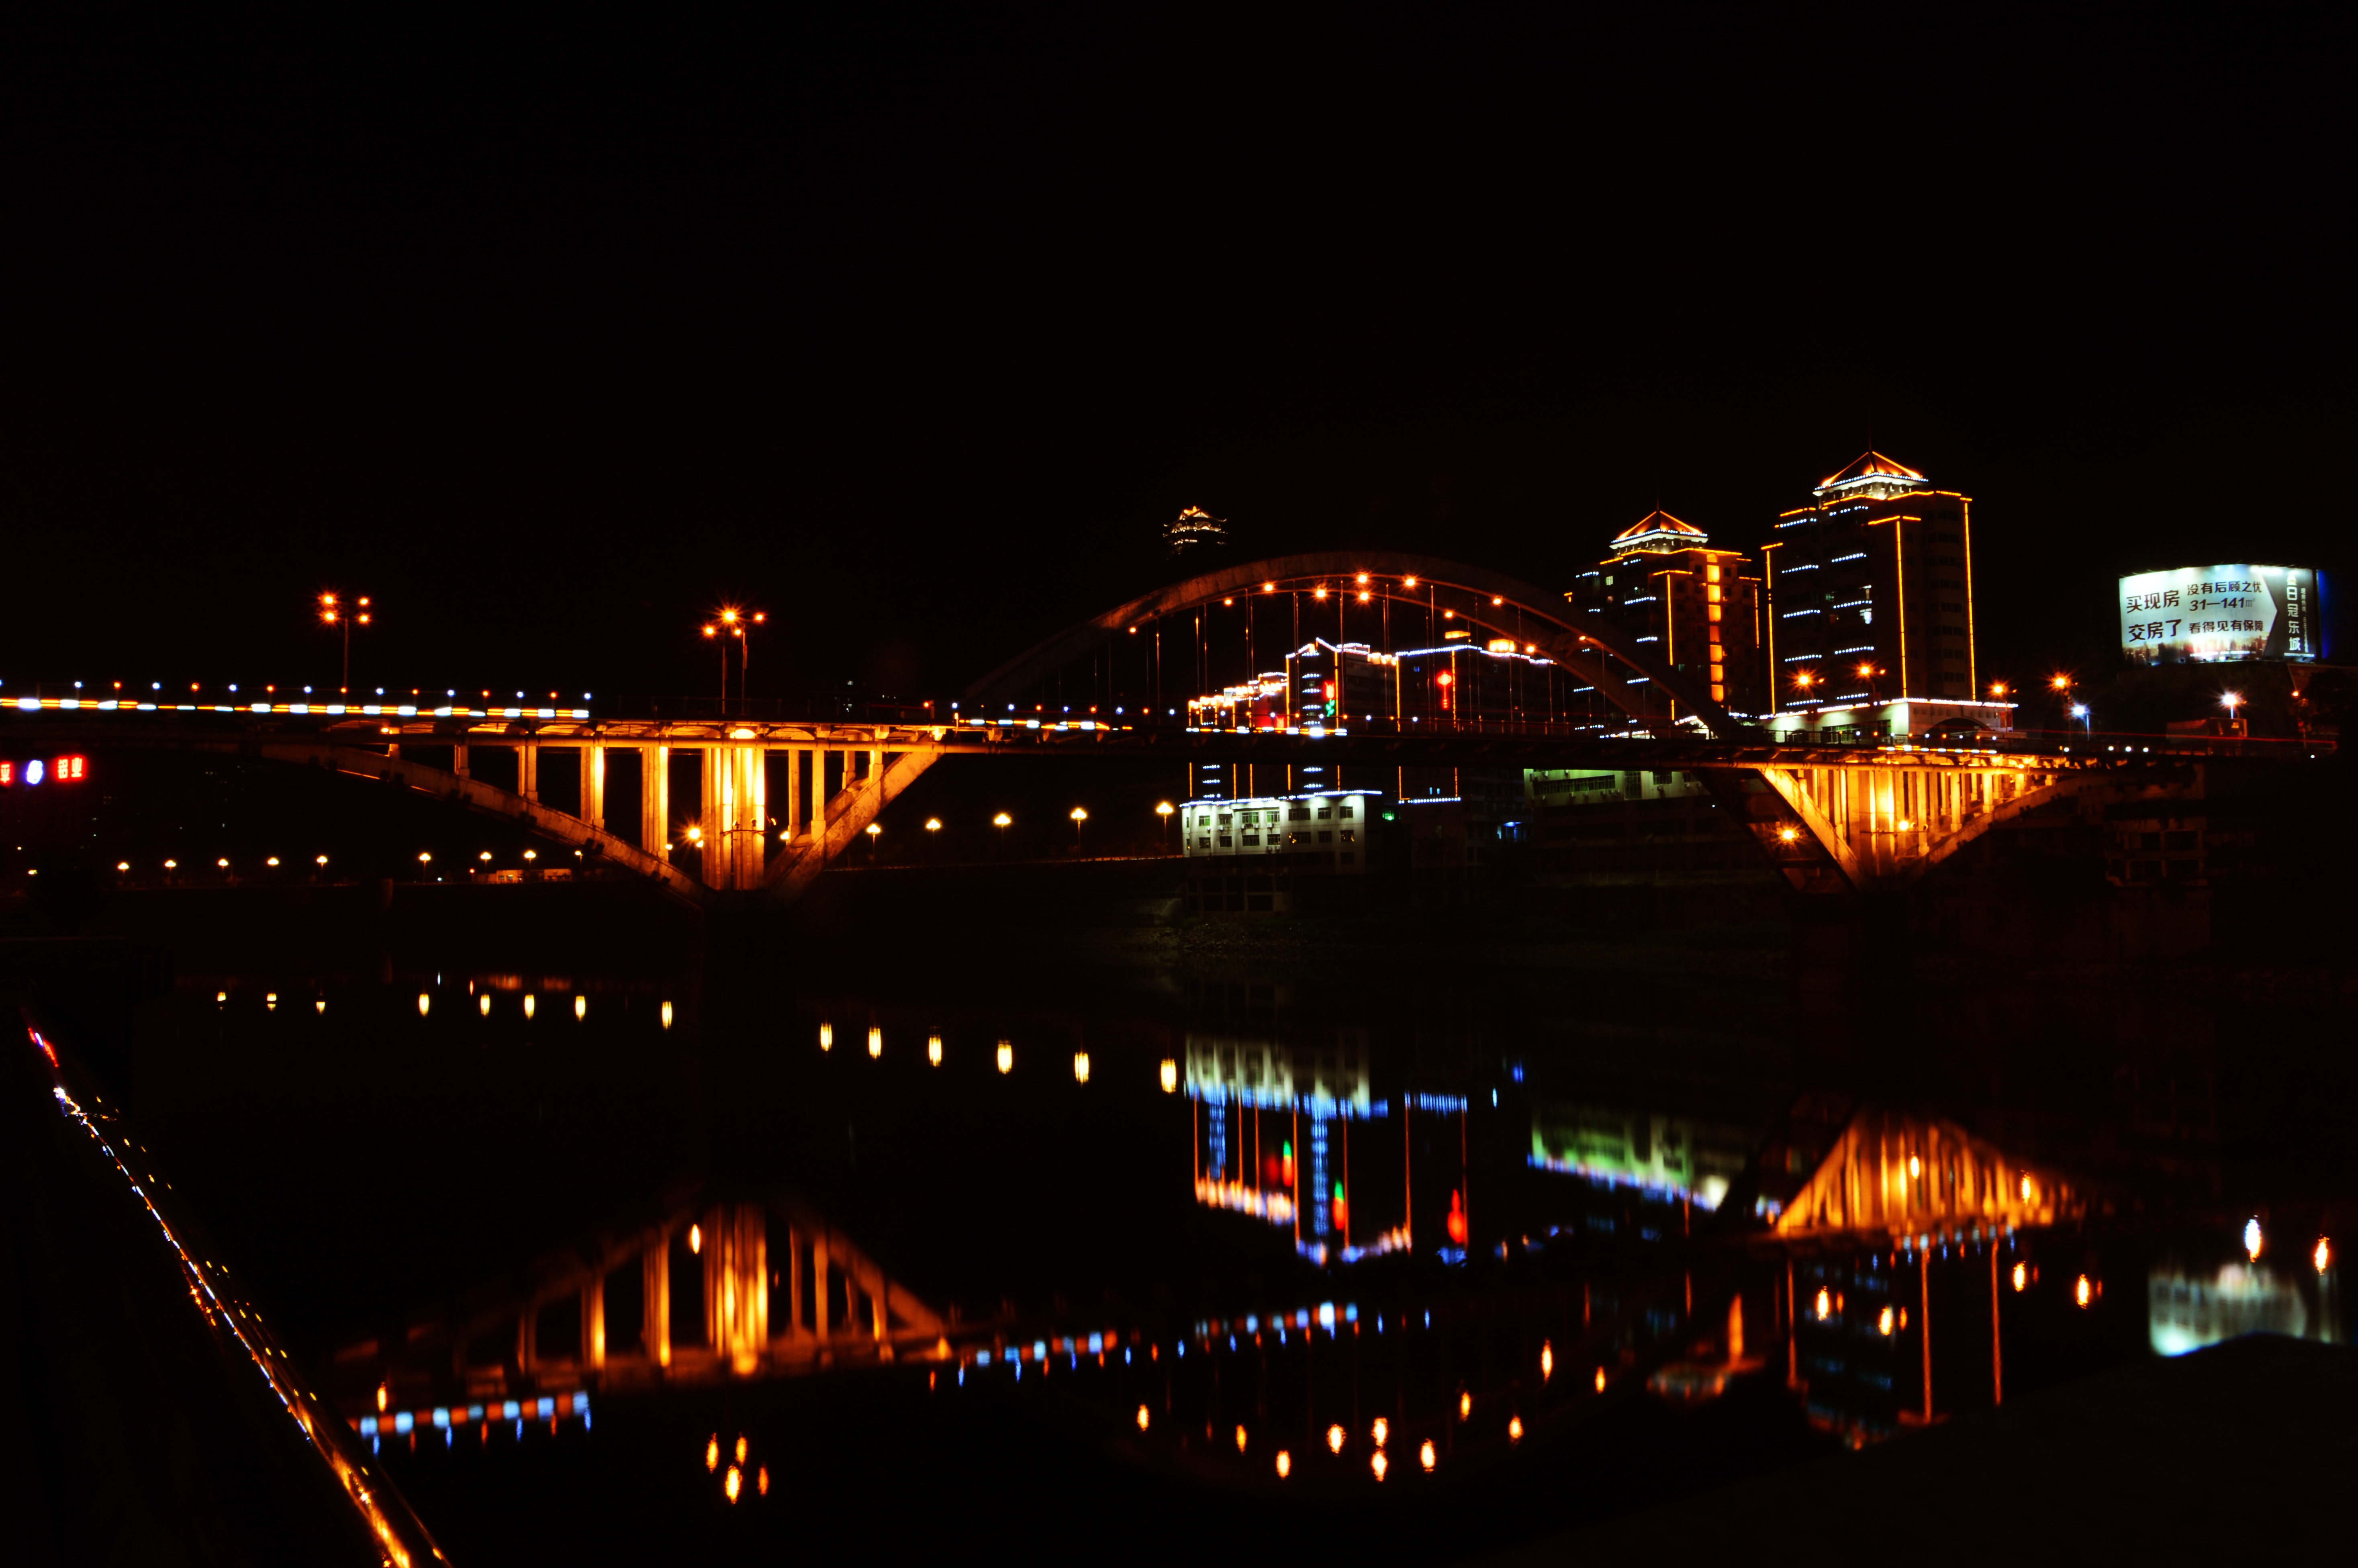
light, bridge, skyline, night, city, cityscape, dusk, evening, reflection, darkness, urban landscape, human settlement